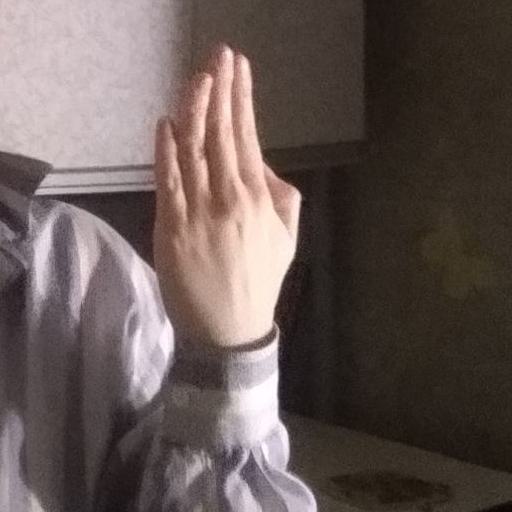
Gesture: stop_inverted